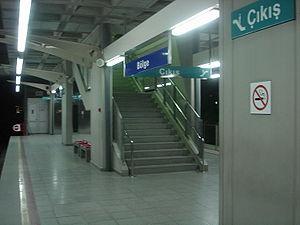
Bölge est une station de la ligne 1 du métro d'Izmir.
Le métro d'Izmir est un réseau de métropolitain desservant la ville d'İzmir, en Turquie. Inauguré en août 2000, le réseau actuel se compose d'une ligne unique, comprenant quinze stations, et mesurant 17 kilomètres.